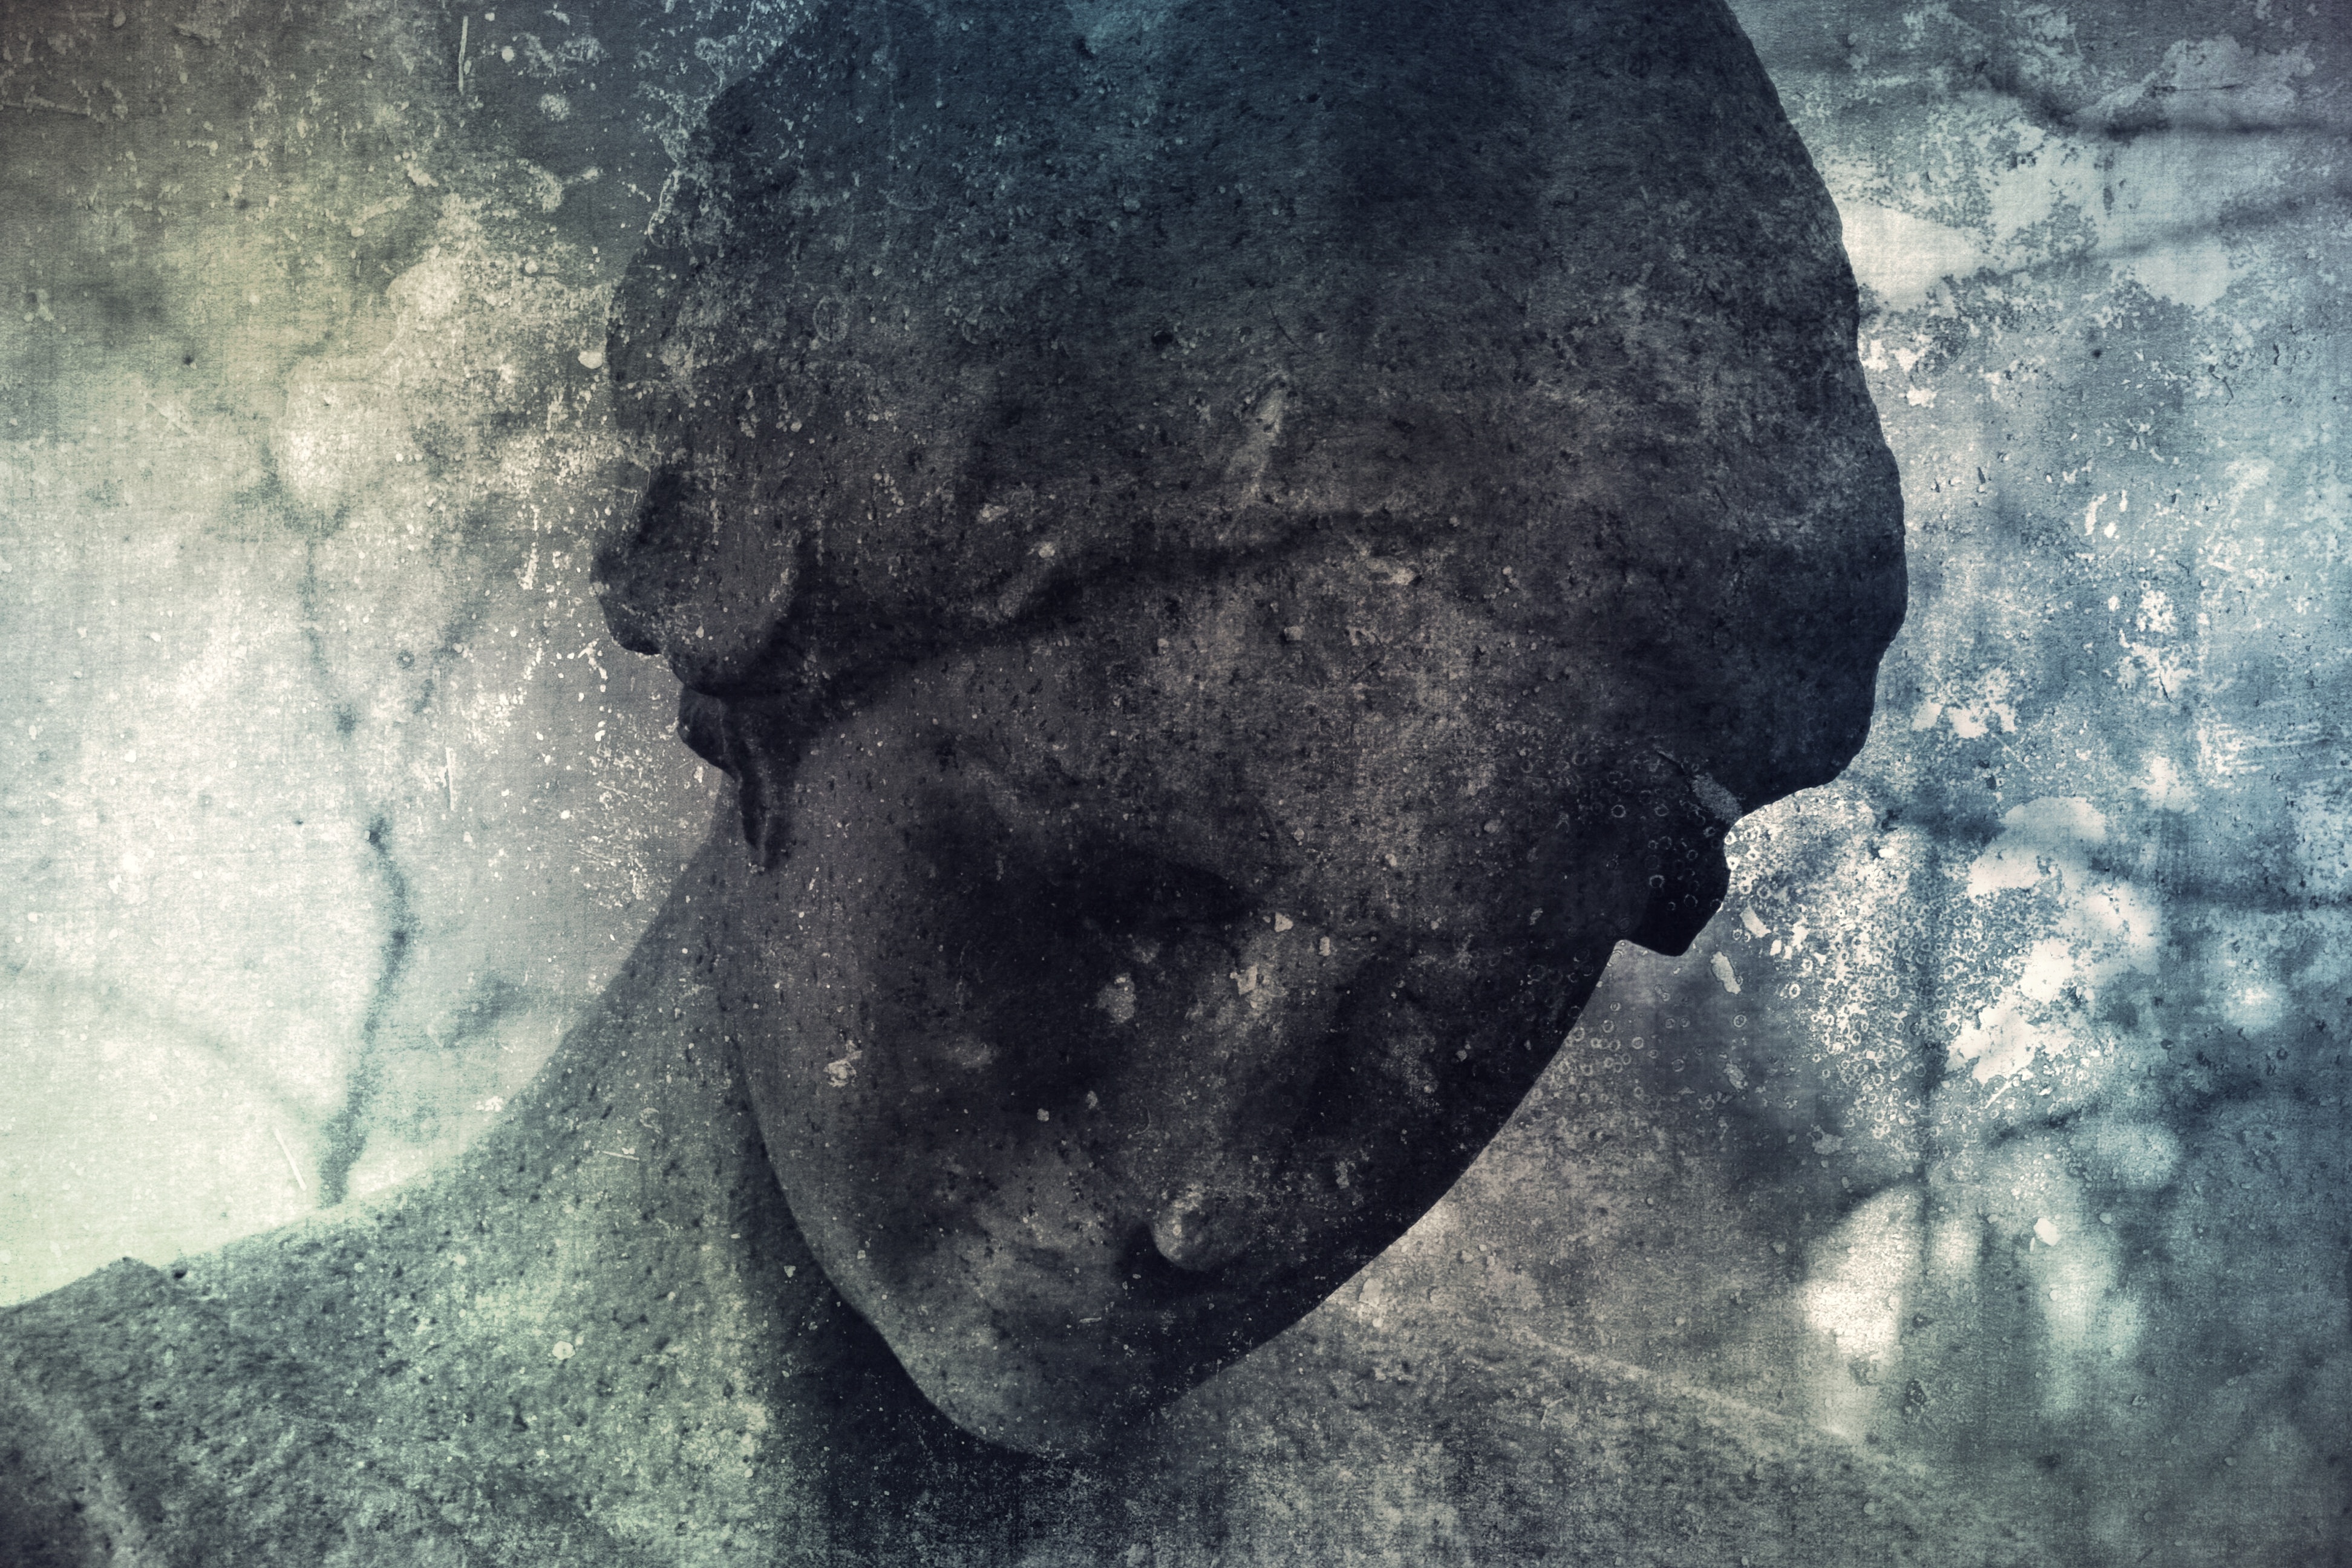
rock, woman, texture, stone, dark, darkness, blue, black, face, image, fantasy, emotions, vaguely, stilled